Monastery

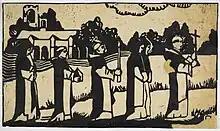
Procession monastique

In most religions, life inside monasteries is governed by community rules that stipulate the gender of the inhabitants and require them to remain celibate and own little or no personal property. The degree to which life inside a particular monastery is socially separate from the surrounding populace can also vary widely; some religious traditions mandate isolation for purposes of contemplation removed from the everyday world, in which case members of the monastic community may spend most of their time isolated even from each other. Others focus on interacting with the local communities to provide services, such as teaching, medical care, or evangelism. Some monastic communities are only occupied seasonally, depending both on the traditions involved and the local climate, and people may be part of a monastic community for periods ranging from a few days at a time to almost an entire lifetime.